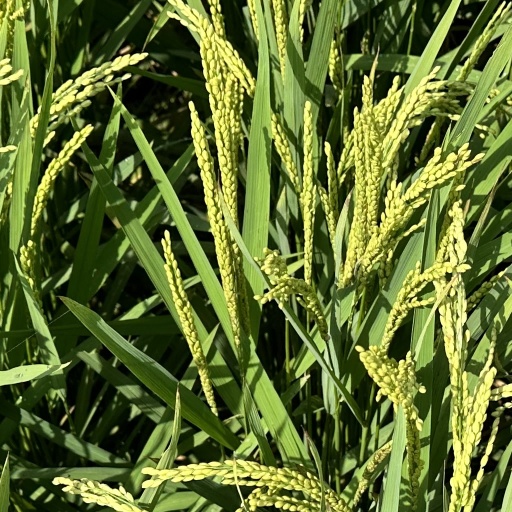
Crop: rice